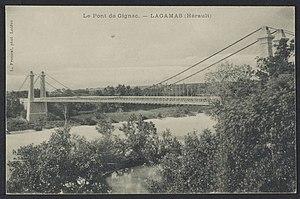
Lagamas. - Le Pont de Gignac
Lagamas est une commune française située dans le département de l'Hérault en région Occitanie.